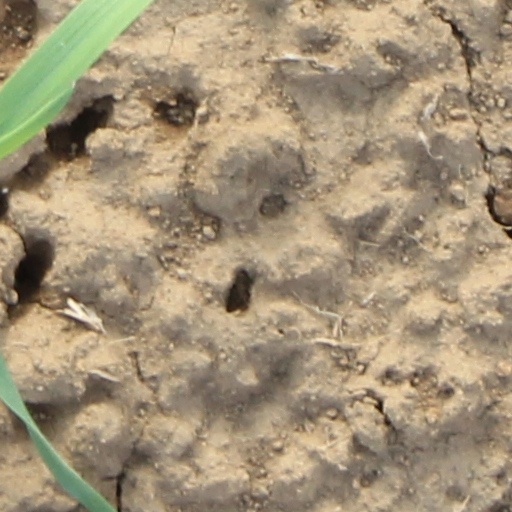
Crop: wheat